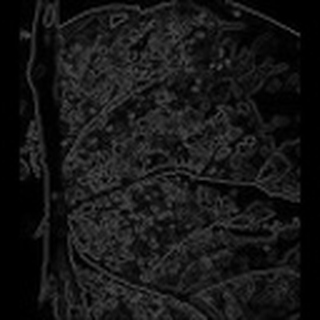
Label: cotton_aphids